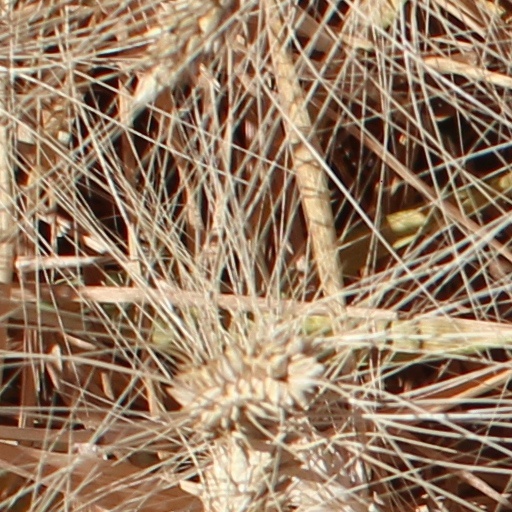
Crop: wheat